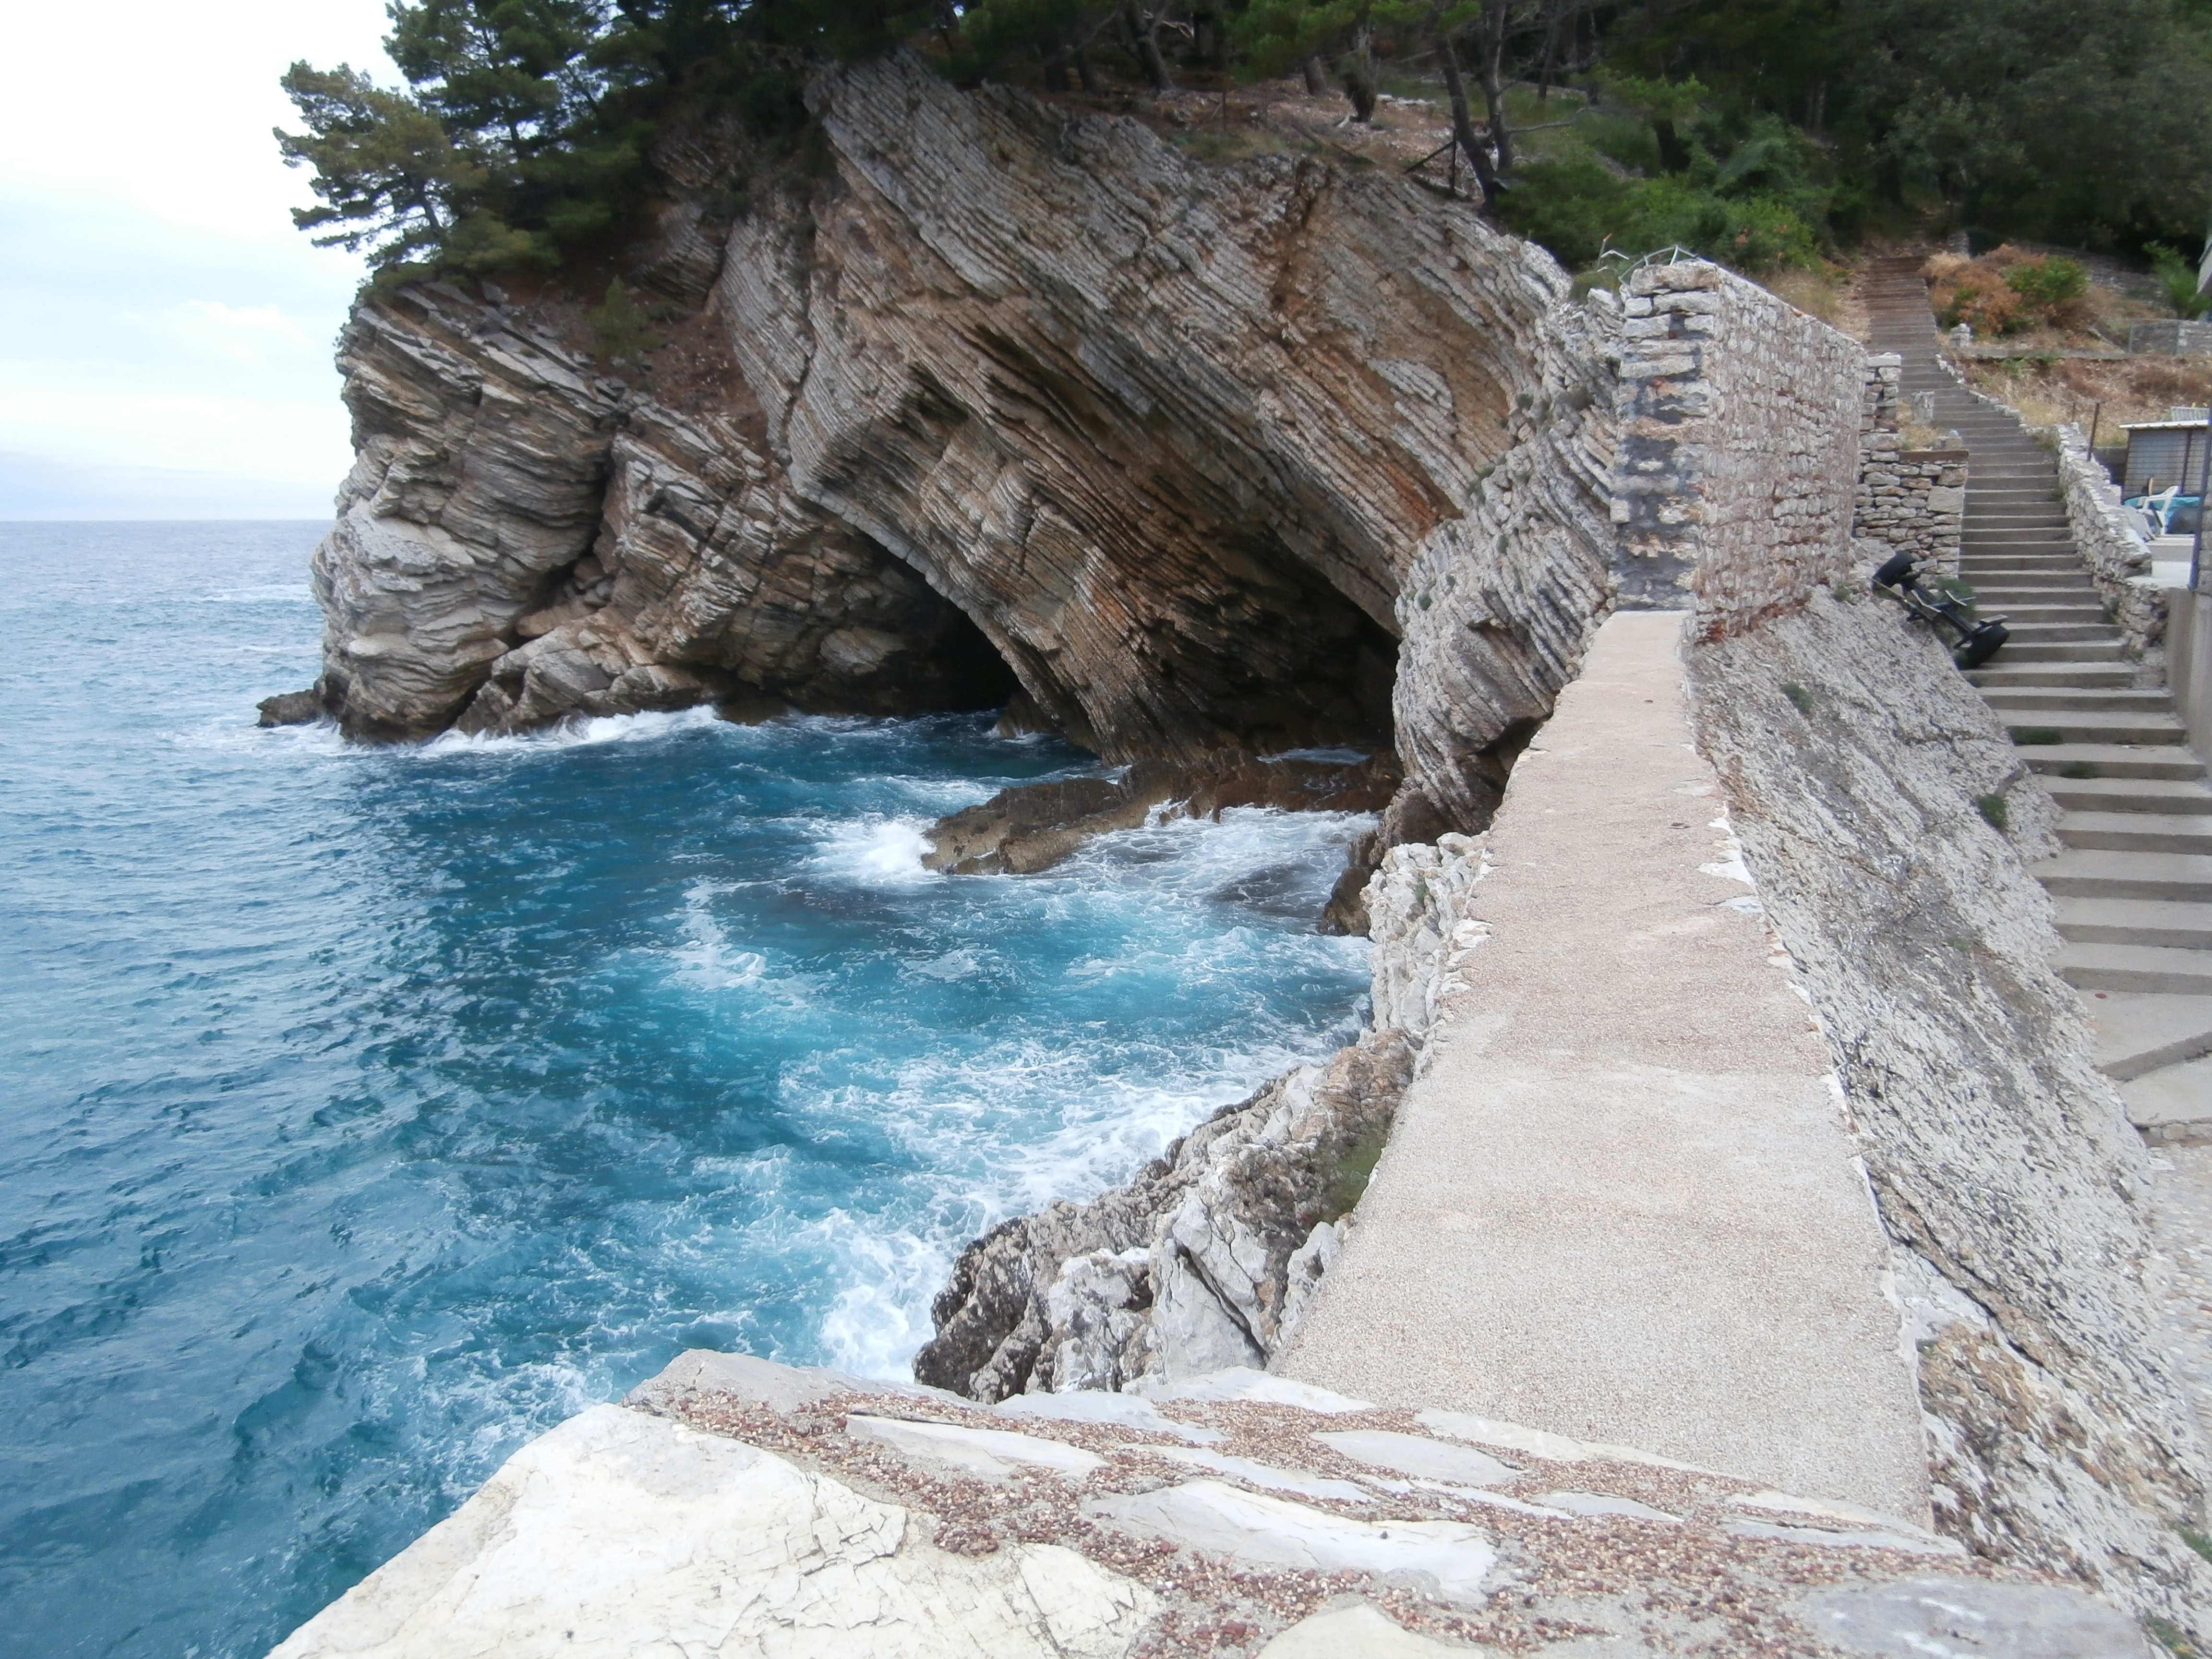
sea, coast, rock, formation, cliff, mediterranean, terrain, geology, cape, adriatic, montenegro